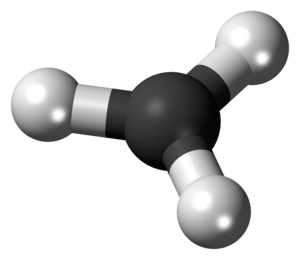
Methyl
Model af et methyl-molekyle
Methyl er kemisk set et alkyl med formlen: